Game show

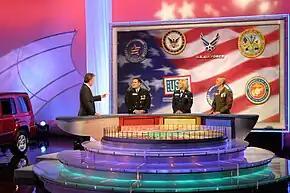
United States Armed Forces participate in "Wheel of Fortune" with Pat Sajak.

A game show (or gameshow) is a genre of broadcast viewing entertainment where contestants compete in a game for rewards. The shows are typically directed by a host, who explains the rules of the program as well as commentating and narrating where necessary. The history of the game shows dates back to the late 1930s when both radio and television game shows were broadcast. The genre became popular in the United States in the 1950s, becoming a regular feature of daytime television.